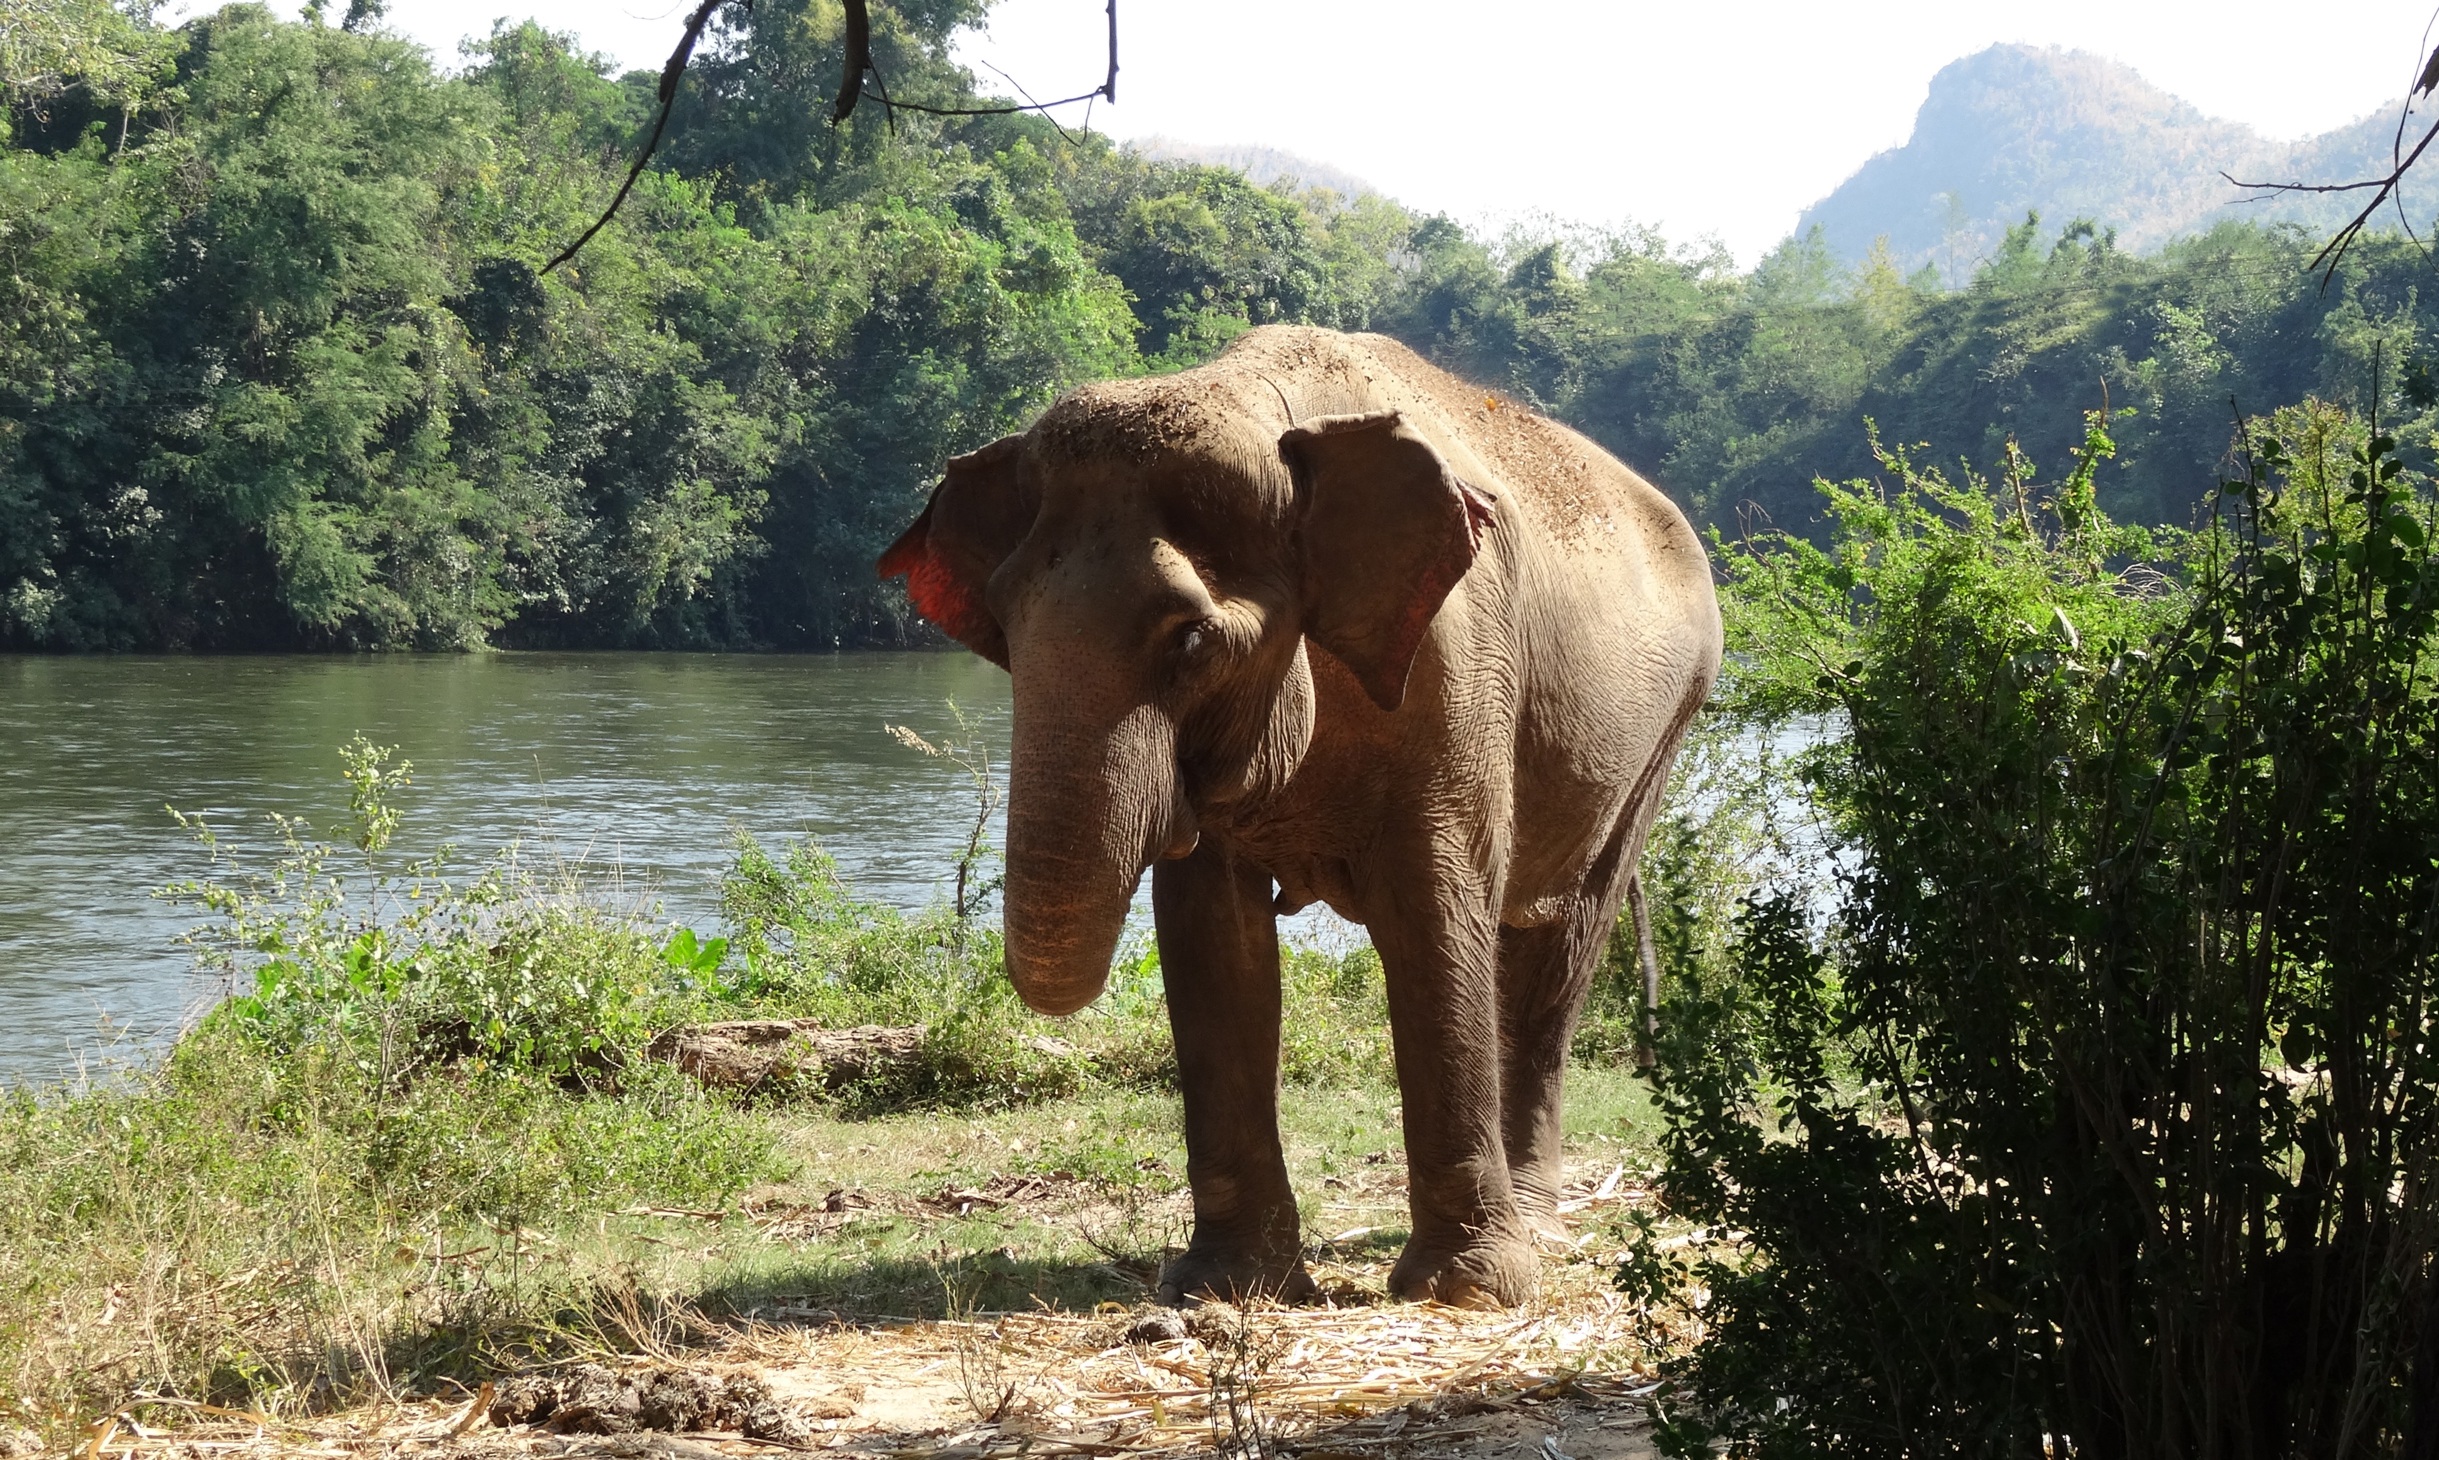
farm, adventure, wildlife, zoo, jungle, mammal, national park, fauna, savanna, elephant, thailand, safari, pachyderm, proboscidea, indian elephant, african elephant, outdoor recreation, elephants and mammoths, mahout